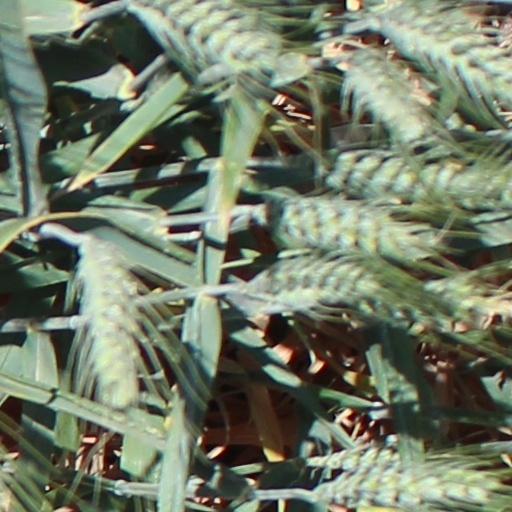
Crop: wheat